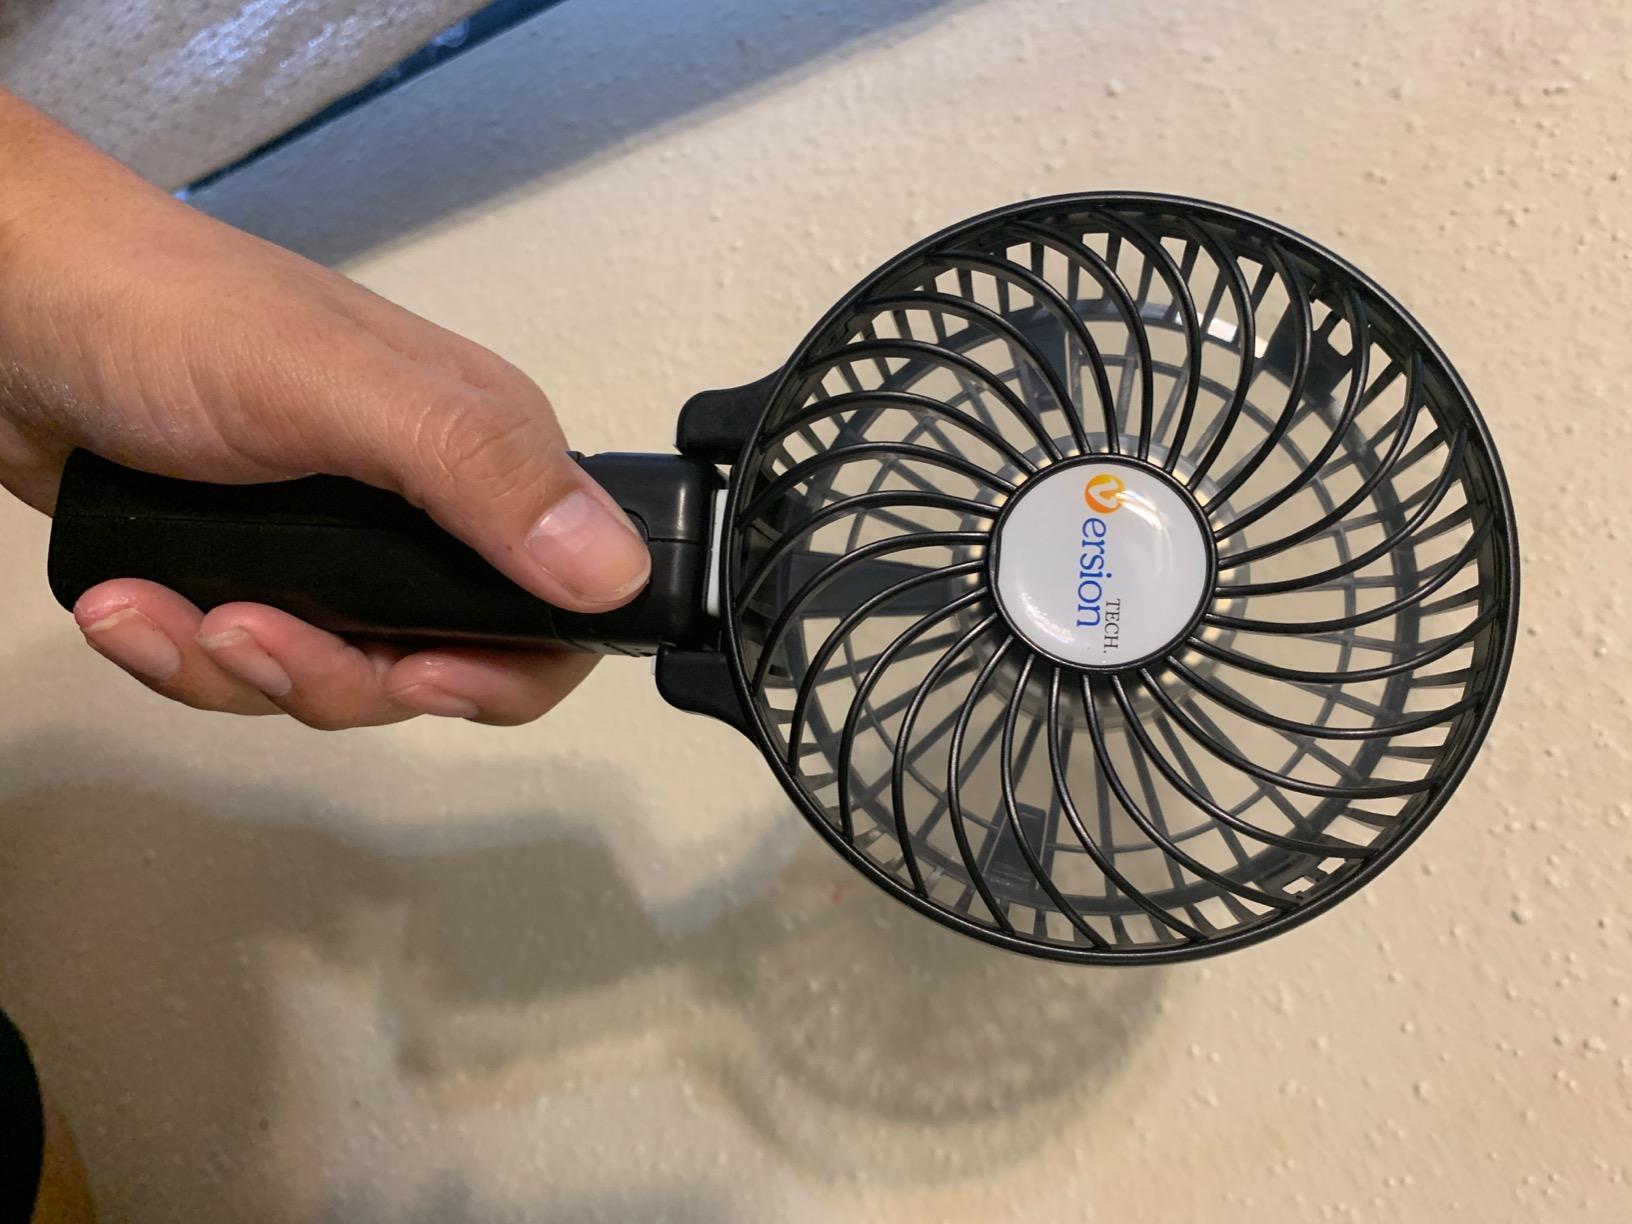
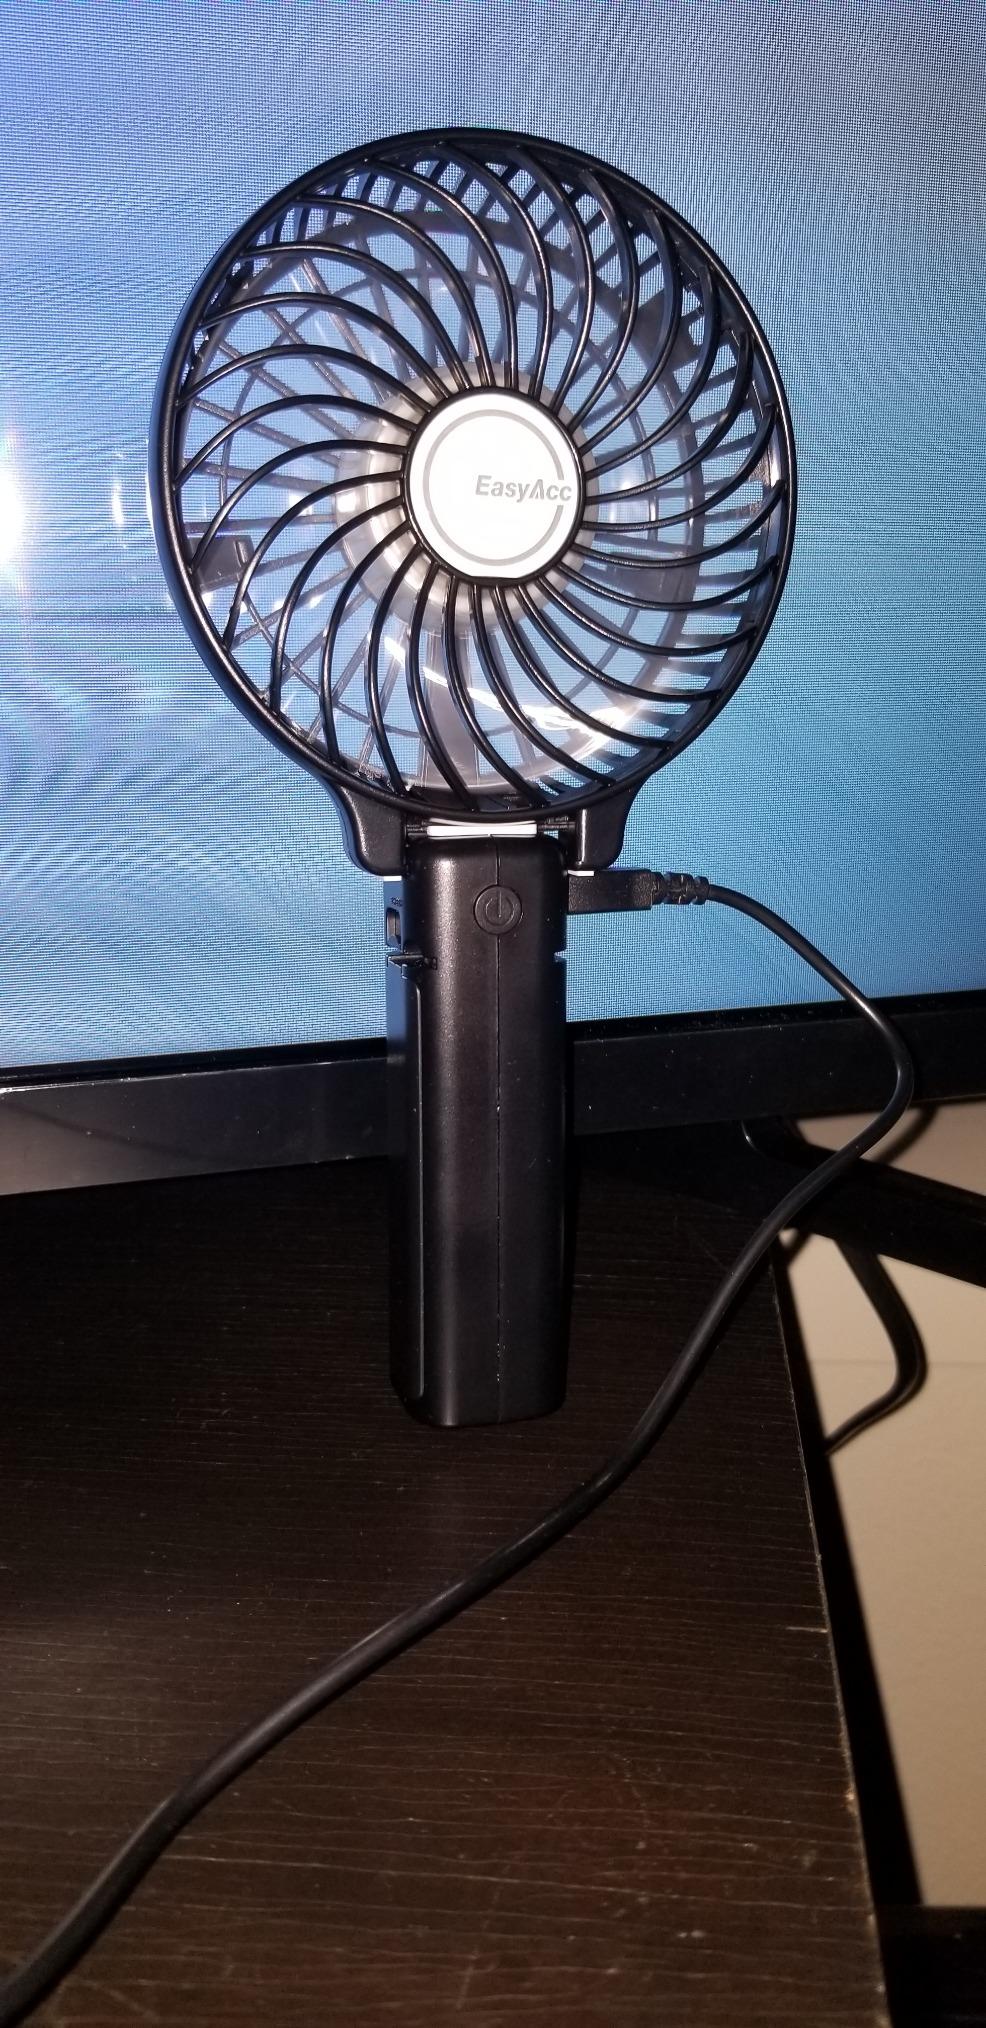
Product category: fan
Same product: no